Prussian Reform Movement

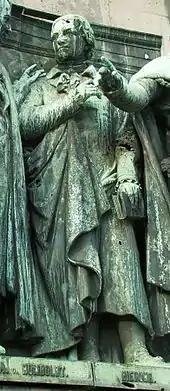
Statue of Niebuhr on the Cologne monument (1878)

After his recall, Stein retired to his lands in Nassau. In 1807, he published the "", whose main argument was the reform of the administration. In contrast to the reforms in the states of the Confederation of the Rhine, Stein's approach was traditionalist and above all anti-Enlightenment, focussing instead on critiquing absolutism. Stein followed English models such as the Glorious Revolution of 1688 and was sceptical of a centralised and militarised bureaucracy, favouring a decentralised and collegiate administration. With his collaborators, he followed (in his own words) a "policy of defensive modernisation, not with Napoleon but against him".